Bhopal

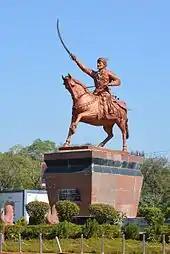
Shivaji Nagar square

Bhopal is the capital city of the Indian state of Madhya Pradesh and the administrative headquarters of both Bhopal district and Bhopal division. It is known as the "City of Lakes," due to presence of various natural and artificial lakes near the city boundary. It is also one of the greenest cities in India. It is the 16th largest city in India and 131st in the world. After the formation of Madhya Pradesh, Bhopal was part of the Sehore district. It was bifurcated in 1972 and a new district, Bhopal, was formed. Flourishing around 1707, the city was the capital of the former Bhopal State, a princely state of the British ruled by the Nawabs of Bhopal until India's independence in 1947. India achieved independence on 15 August 1947. Bhopal was one of the last states to sign the ‘Instrument of Accession’. The ruler of Bhopal acceded to the Indian government, and Bhopal became an Indian state on 1 May 1949. Sindhi refugees from Pakistan were accommodated in Bairagarh, a western suburb of Bhopal.